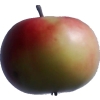
Label: Apple 11